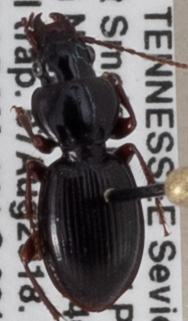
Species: Cyclotrachelus freitagi
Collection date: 2018-08-07
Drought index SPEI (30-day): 1.69
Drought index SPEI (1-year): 0.88
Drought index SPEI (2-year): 0.17